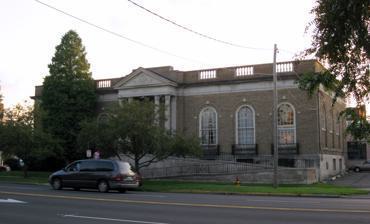
Building: Cortland Free Library
Country: United States of America
Year built: 1928
United States historic place Cortland Free Library U.S. National Register of Historic Places Cortland Free Library, August 2009 Show map of New York Show map of the United States Location 32 Church St., Cortland, New York Coordinates 42°35′59.47″N 76°10′40.57″W / 42.5998528°N 76.1779361°W / 42.5998528; -76.1779361 Area less than one acre Built 1928 Architect Clark, Carl W. Architectural style Georgian Revival Website http://cortlandfreelibrary.org/ NRHP reference No. 08000469 Added to NRHP May 30, 2008 Cortland Free Library is a historic library building located at Cortland in Cortland County, New York .  It consists of one colossal story, seven bays wide, that stands on a high basement. It is constructed of brick in the Georgian Revival style and built in 1928.  The entrance is marked by a projecting portico with four columns. It was listed on the National Register of Historic Places in 2008. The Library offers a unique Dial-A-Story services that provides 24/7 access to recorded content. Patrons can call 607-838-4567 from any phone and use the menu to navigate to various recordings. Children will especially enjoy story time on Dial-A-Story as it requires no internet access to use. External links Official web site References